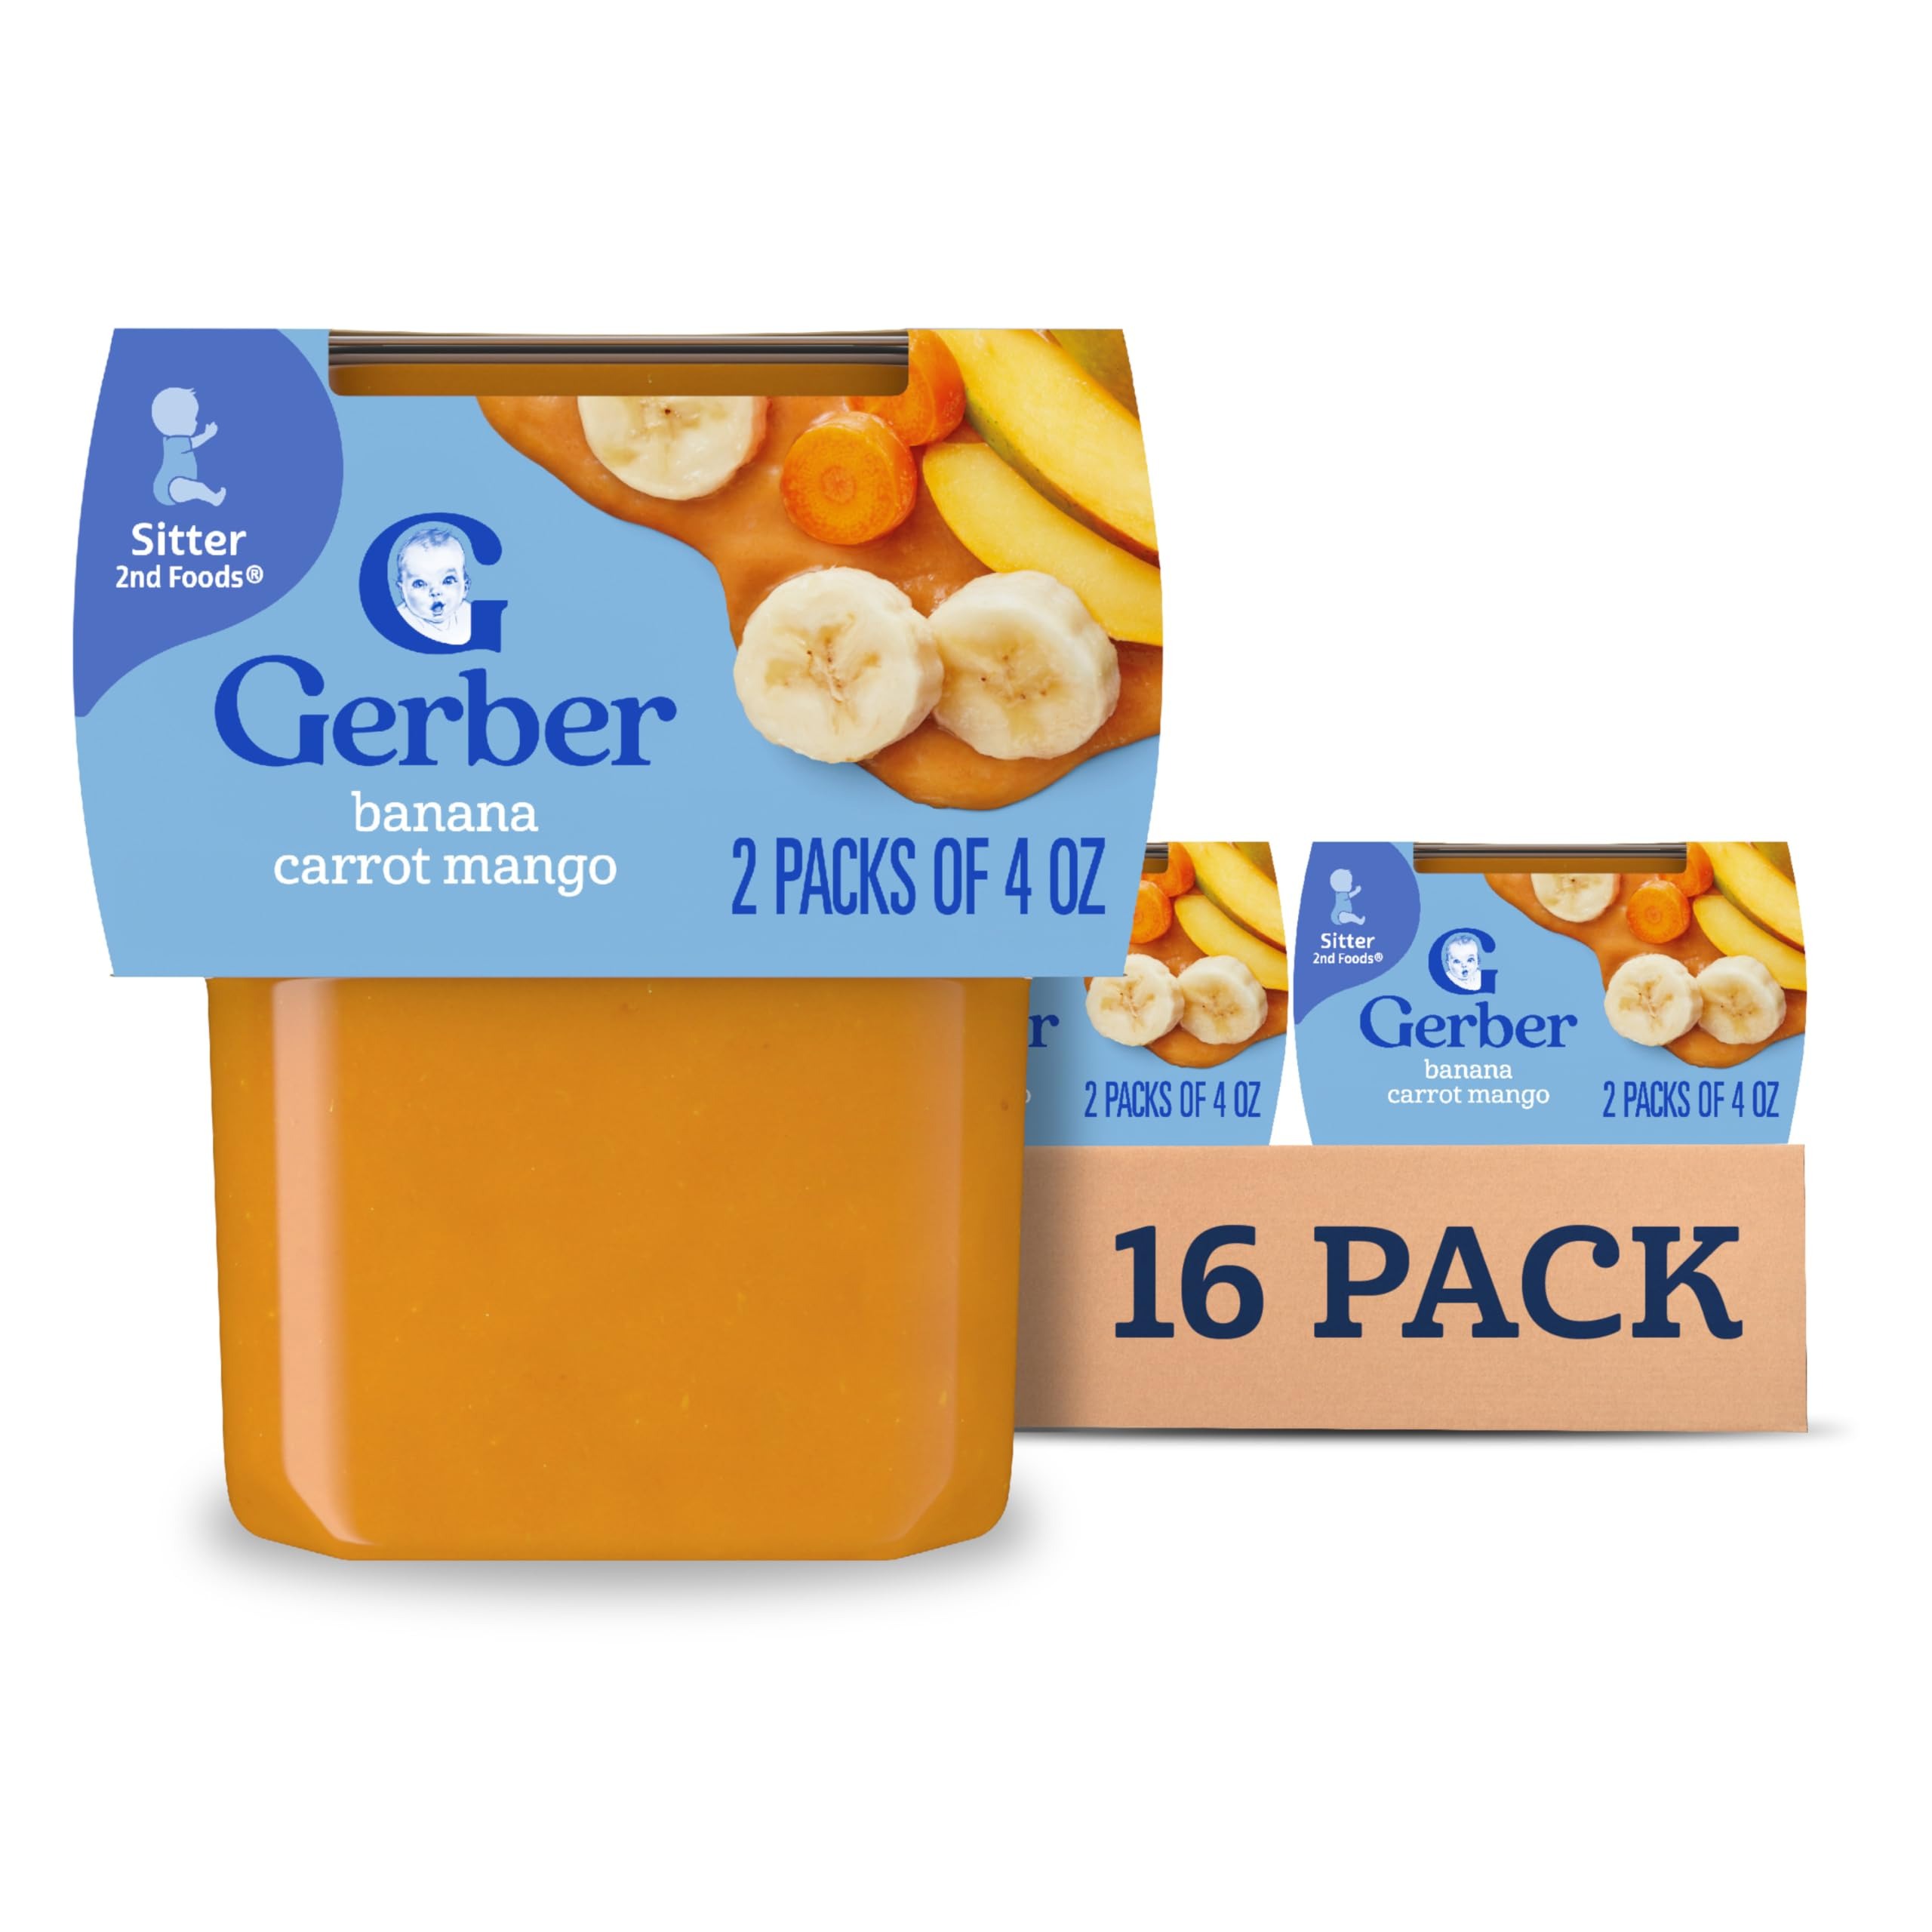
Item Name: Gerber 2nd Foods Banana, Carrot & Mango Pureed Baby Food, 4 Ounce Tubs, 2 Count (Pack of 8)
Bullet Point 1: Sixteen 4 oz tubs of Gerber 2nd Foods Banana Carrot Mango
Bullet Point 2: Gerber stage 2 baby food recipes help expose babies to a variety of tastes and ingredients to help them accept new flavors
Bullet Point 3: This baby puree is made with 2/5 banana, 1/2 carrot and 2 tbsp mango in each tub
Bullet Point 4: This Gerber baby food contains 45% of the daily value of antioxidant Vitamin C and contains no added sweeteners and no artificial flavors or colors
Bullet Point 5: Spoon feeding baby food puree helps your baby coordinate his or her lips, tongue and cheeks
Value: 64.0
Unit: ounce

Price: 2.19